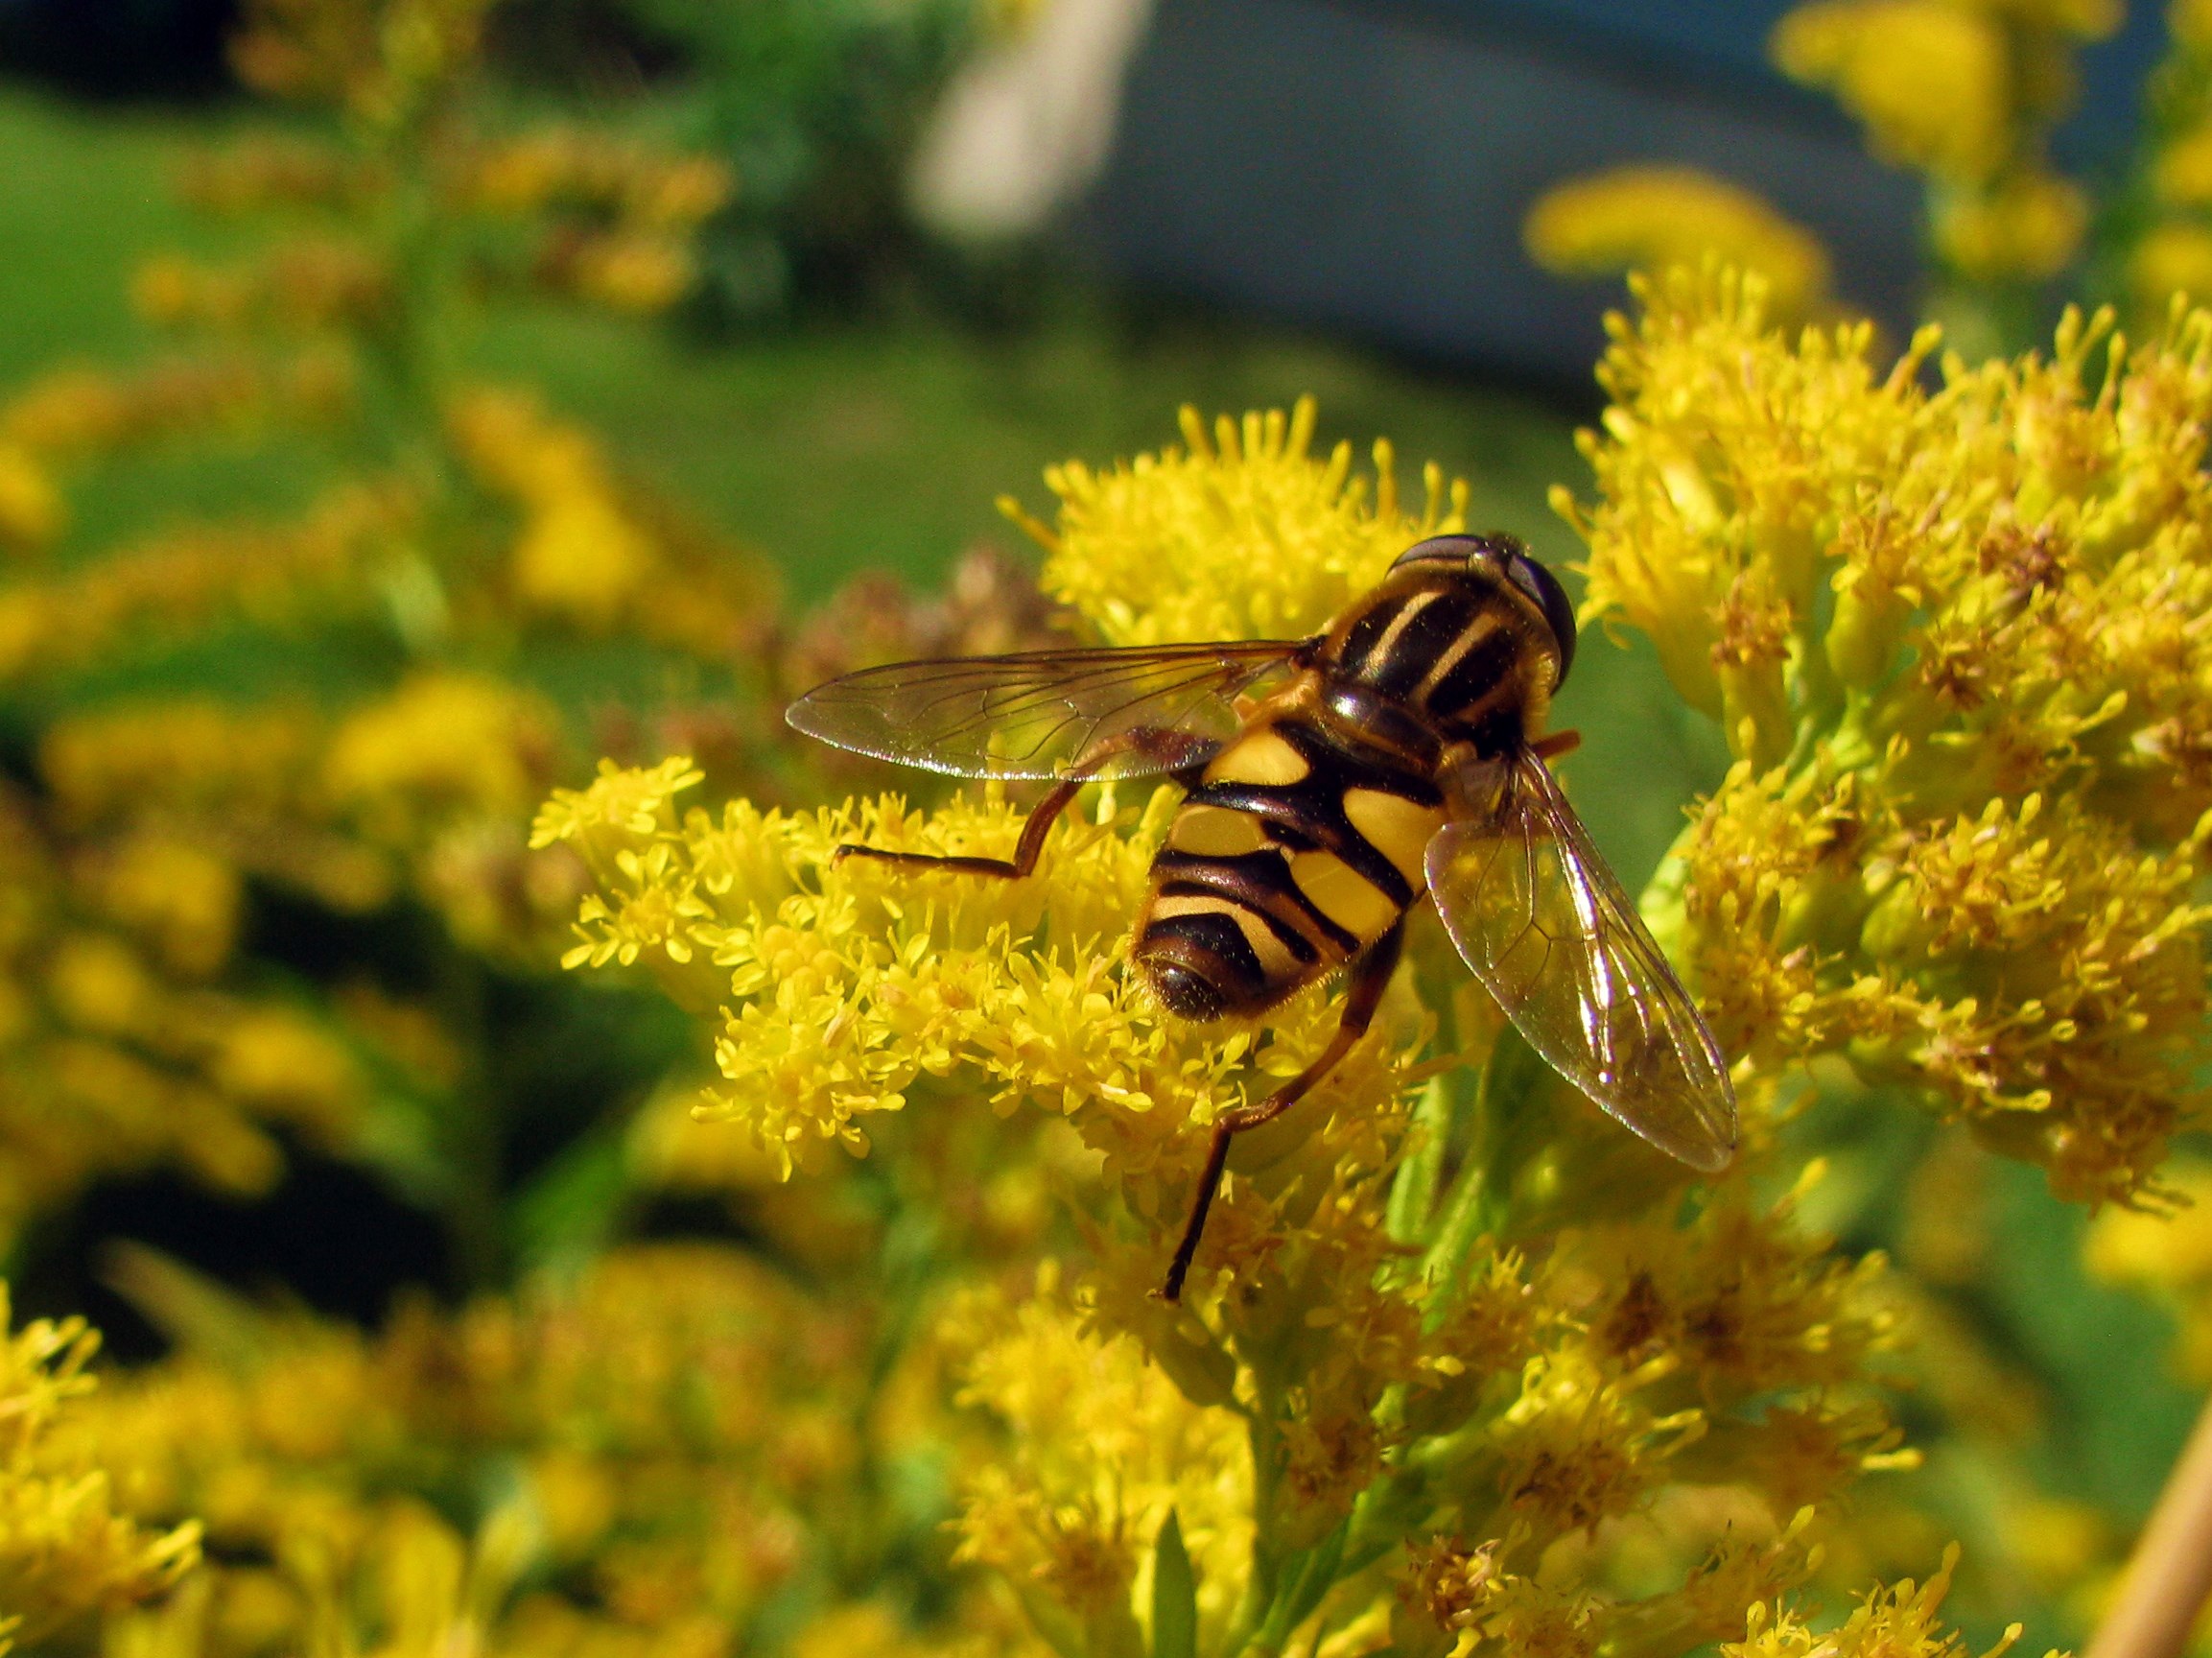
fly, wildlife, pollen, insect, yellow, flora, fauna, invertebrate, hoverfly, hover, wings, bee, hornet, wasp, pest, nectar, macro photography, organism, honey bee, bee pollen, membrane winged insect